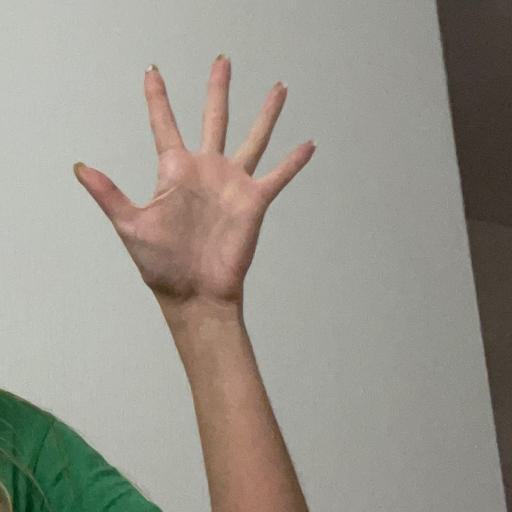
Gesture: palm